Answer in natural language. Considering the relative positions, where is white color dining table (highlighted by a red box) with respect to brown wooden dresser with three drawers (highlighted by a blue box)? Choose between the following options: right or left
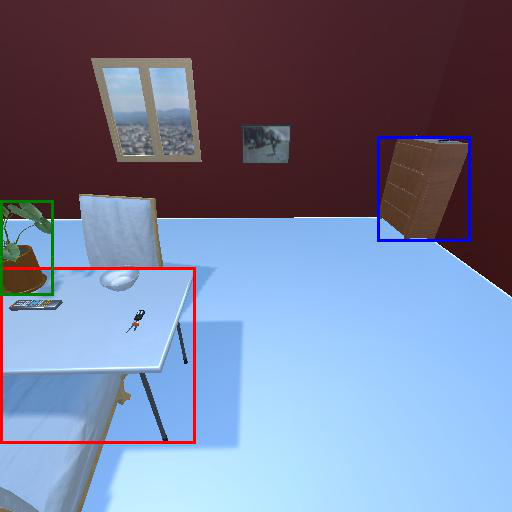
<answer>left</answer>